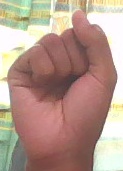
ASL sign: S